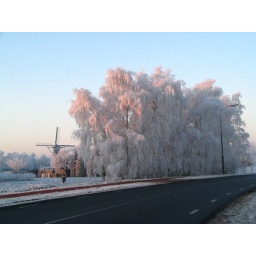
A frozen tree with van Gogh's windmill in the back, in Nuenen